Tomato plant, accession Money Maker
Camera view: bottom (45 deg); turntable rotation: 60 degrees
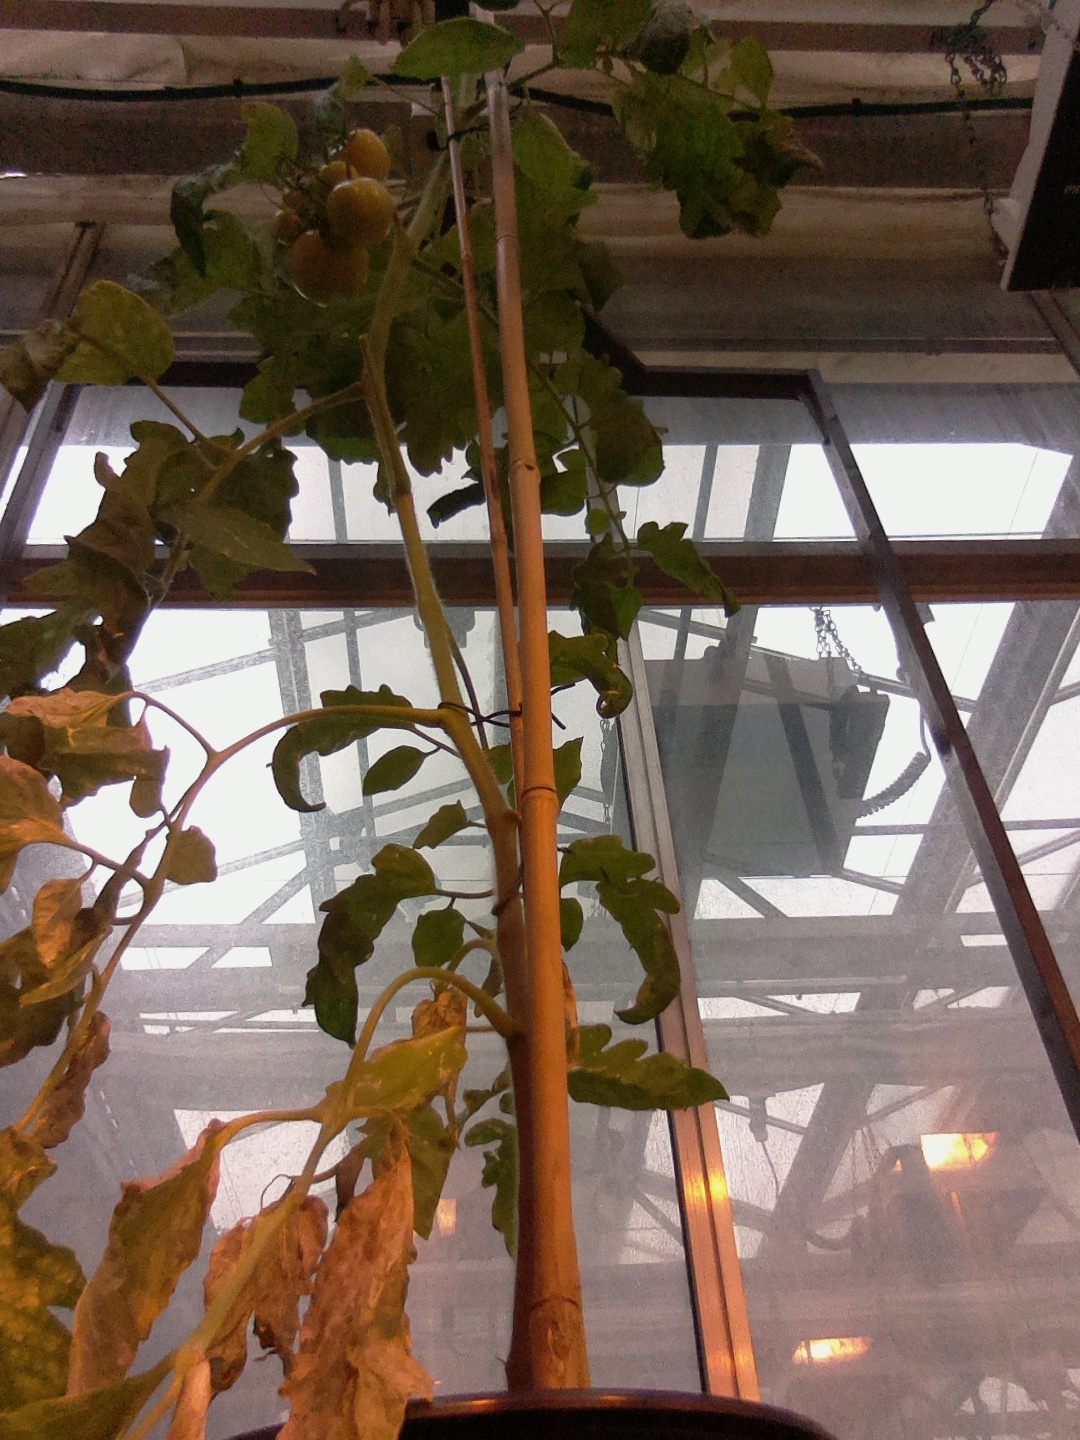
BBCH growth stage 76: 60%-70% of final fruit size